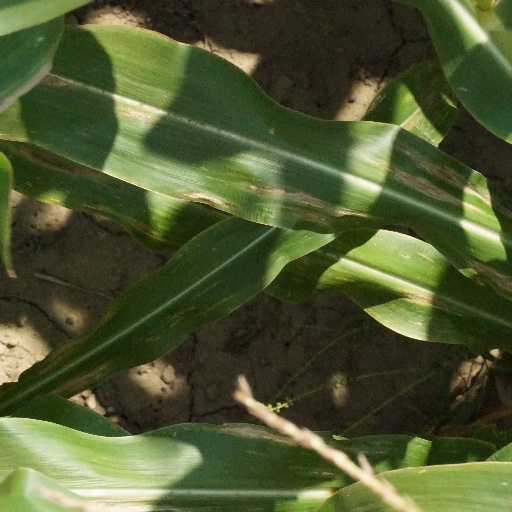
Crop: maize; corn